Lombardy

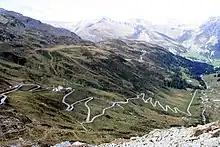
The northern side of the Splügen Pass

The Lombard Alpine valleys are wider than those found in the Alps in Piedmont and Aosta Valley. Most of them are crossed by streams that descend towards the Po Valley, forming rivers that then flow into the Po on the hydrographic left. Thanks to the width of their valleys, the Lombard Alpine passes, although they are at a high altitude, are easily accessible.